Montreal Maroons

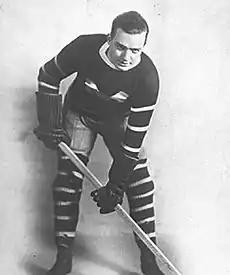
Centre Nels "Old Poison" Stewart

In the Maroons' first season, they finished second to last in the league. However, the new Forum was selling out and, with the addition of players like Nels Stewart, Babe Siebert and Merlyn Phillips, success came quickly. In a single year, the Maroons went from having their worst record in franchise history to their best. In only their second season, Montreal won their first Stanley Cup. The NHL playoffs that year were a two-game, total-goals format. Montreal won the opening series over the Pittsburgh Pirates 6–4, then upset the favored Ottawa Senators 2–1. In the NHL playoff final, Montreal defeated Ottawa to advance to the 1926 Stanley Cup Finals against the Victoria Cougars of the Western Hockey League (WHL). In the last Stanley Cup Finals involving two different leagues, Montreal defeated Victoria three games to one. Contributing to the victory was rookie, and future Hall of Fame member, Nels Stewart, who scored six of the Maroons' 10 goals in the series. Stewart won the Hart Trophy as most valuable player. While not a smooth skater, Stewart compensated with size (at and , he was a giant compared to other players of that era), toughness (amassing 119 penalty minutes), and shooting (scoring 34 of Montreal's 91 goals during the season). Stewart's 34 goals remained an NHL record for rookies until the 1970–71 season. During this era, team's best players often played the entire game with substitutions only made for injuries.